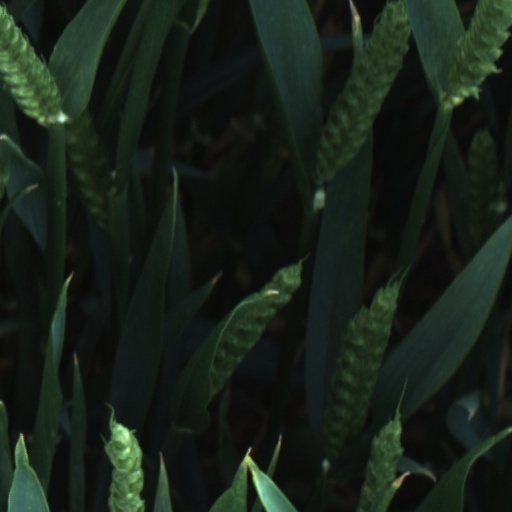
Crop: wheat